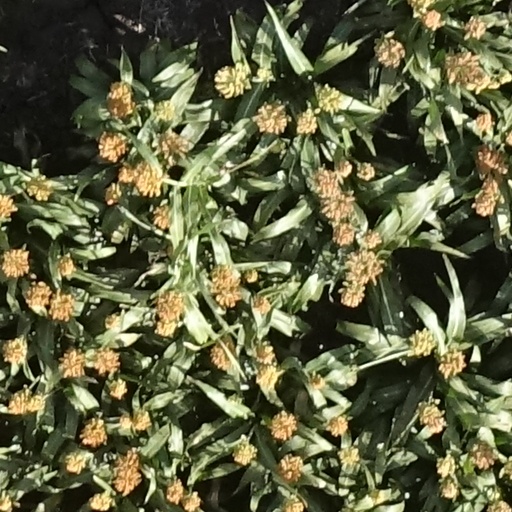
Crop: sorghum